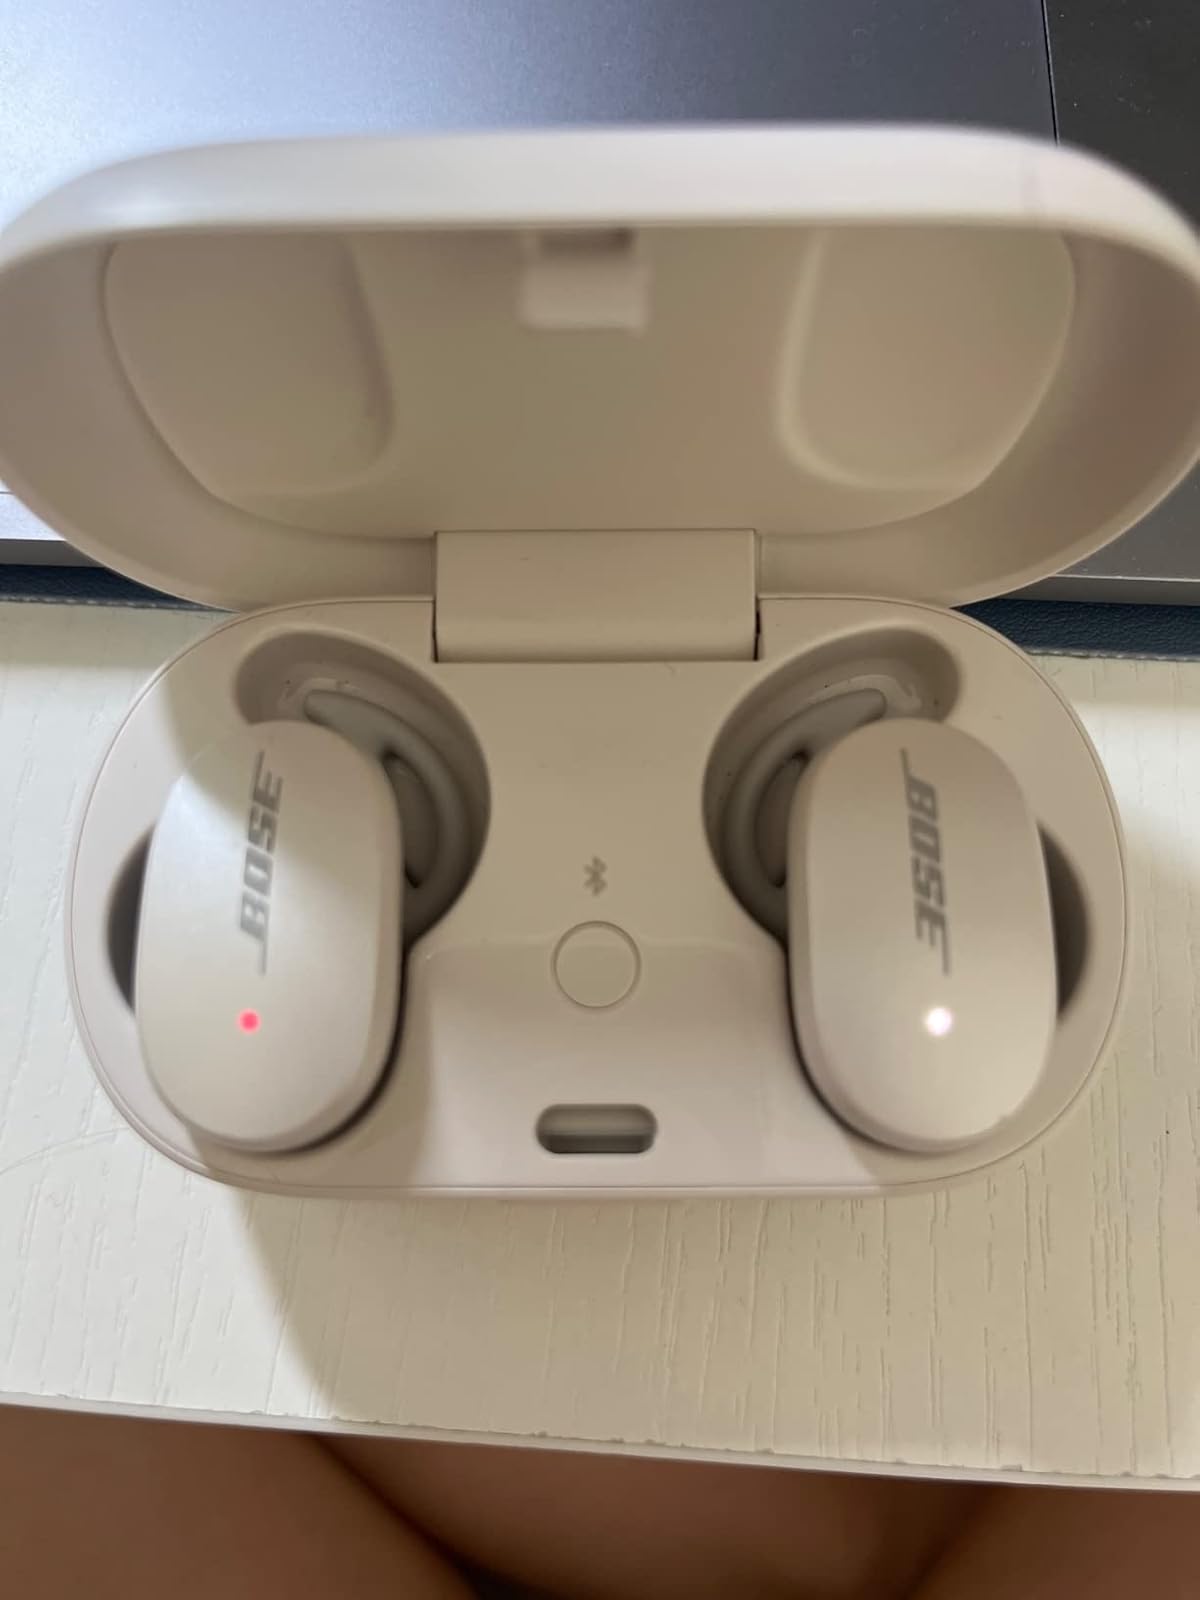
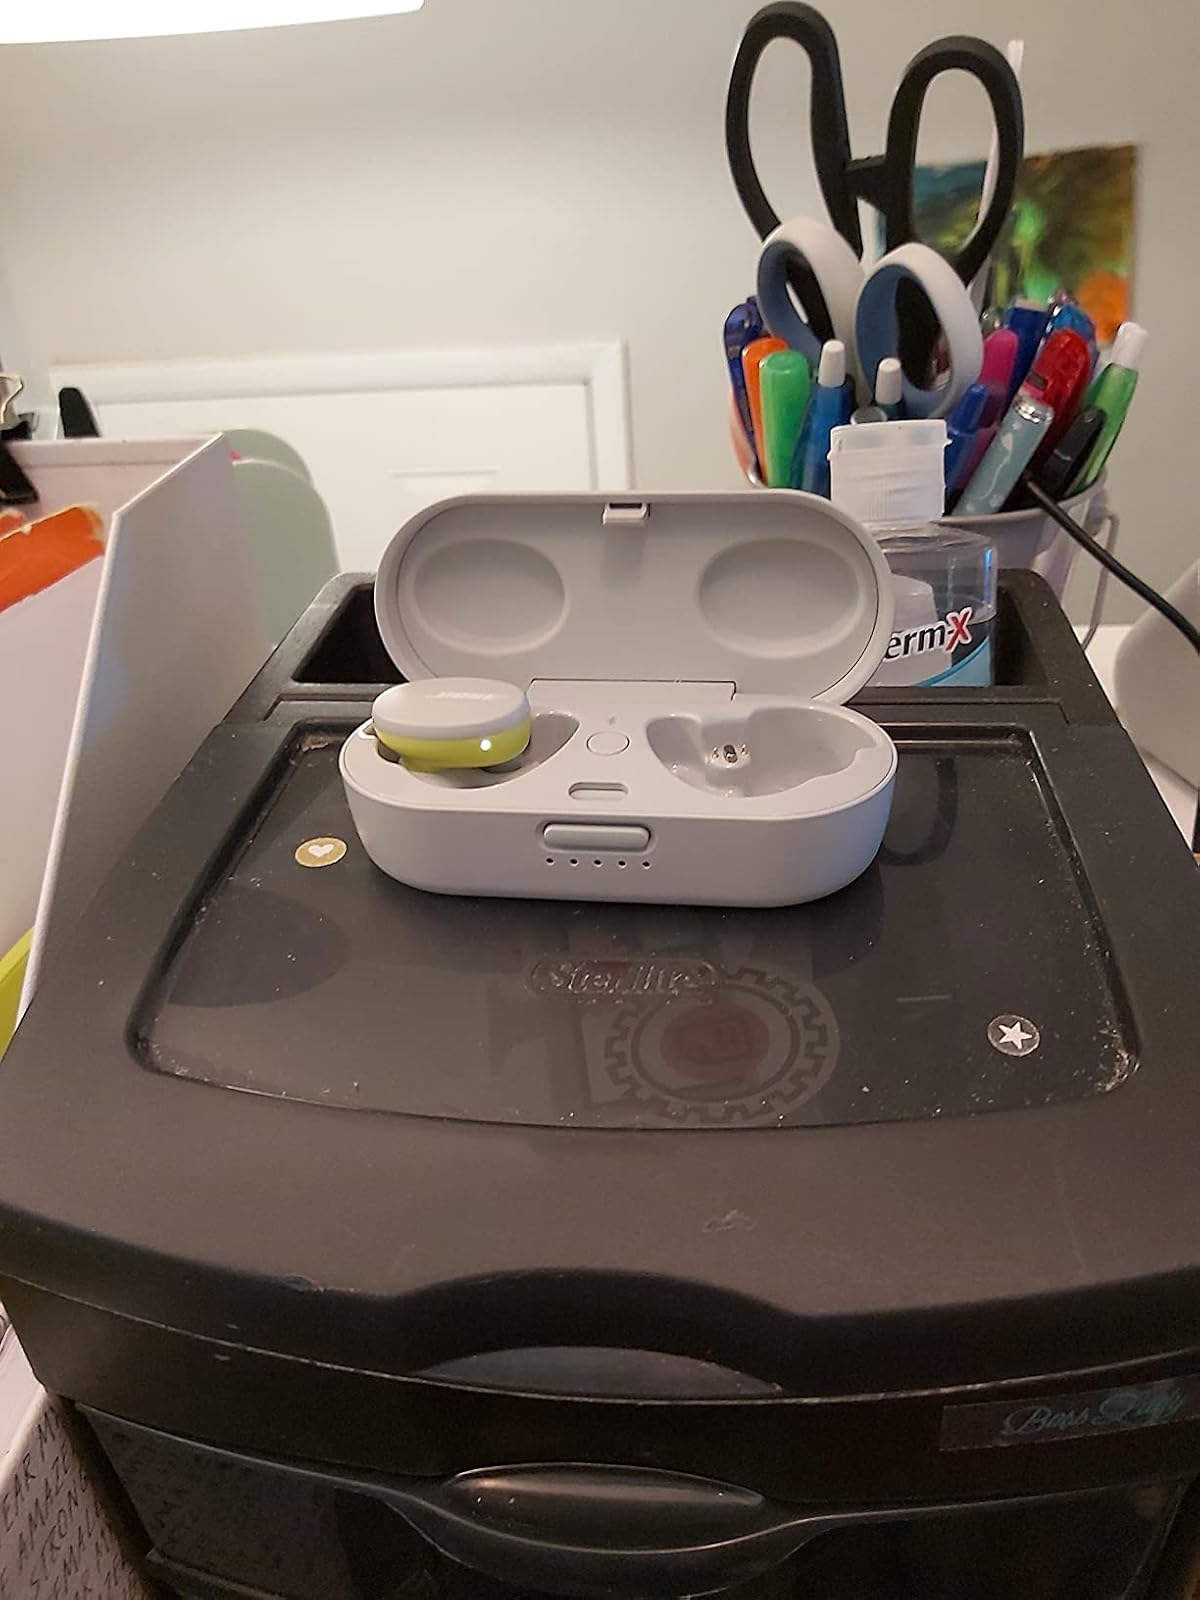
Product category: earbuds
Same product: no